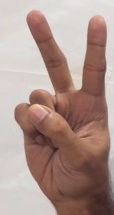
ASL sign: 2